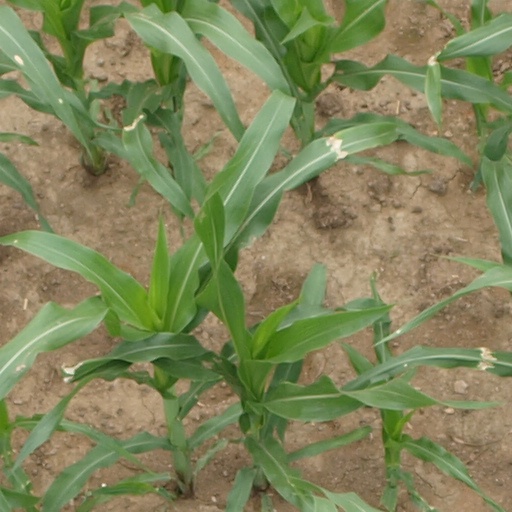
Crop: maize; corn